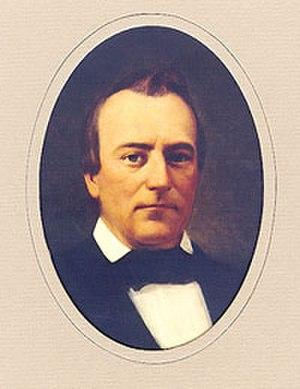
L'État américain du Texas déclare sa sécession des États-Unis d'Amérique le 2 février 1861, et rejoint les États confédérés d'Amérique le 2 mars 1861, après avoir remplacé son gouverneur, Sam Houston, lorsqu'il refuse de prêter serment d'allégeance à la Confédération. Comme celles des autres États, la Déclaration n'est pas reconnue par le gouvernement des États-Unis à Washington. Certaines unités militaires du Texas combattent au cours de la guerre de Sécession à l'est du fleuve Mississippi, mais le Texas est le plus utile pour ravitailler les soldats et fournir des chevaux aux forces confédérées. Le rôle de ravitaillement du Texas dure jusqu'à la mi-1863, époque après laquelle les canonnières de l'Union contrôlent le fleuve Mississippi, rendant impossible les transferts d'hommes, de chevaux ou de bovins. Un peu de coton est vendu au Mexique, mais la plupart de la récolte devient inutilisable en raison du blocus naval de l'Union de Galveston, à Houston, et des autres ports.